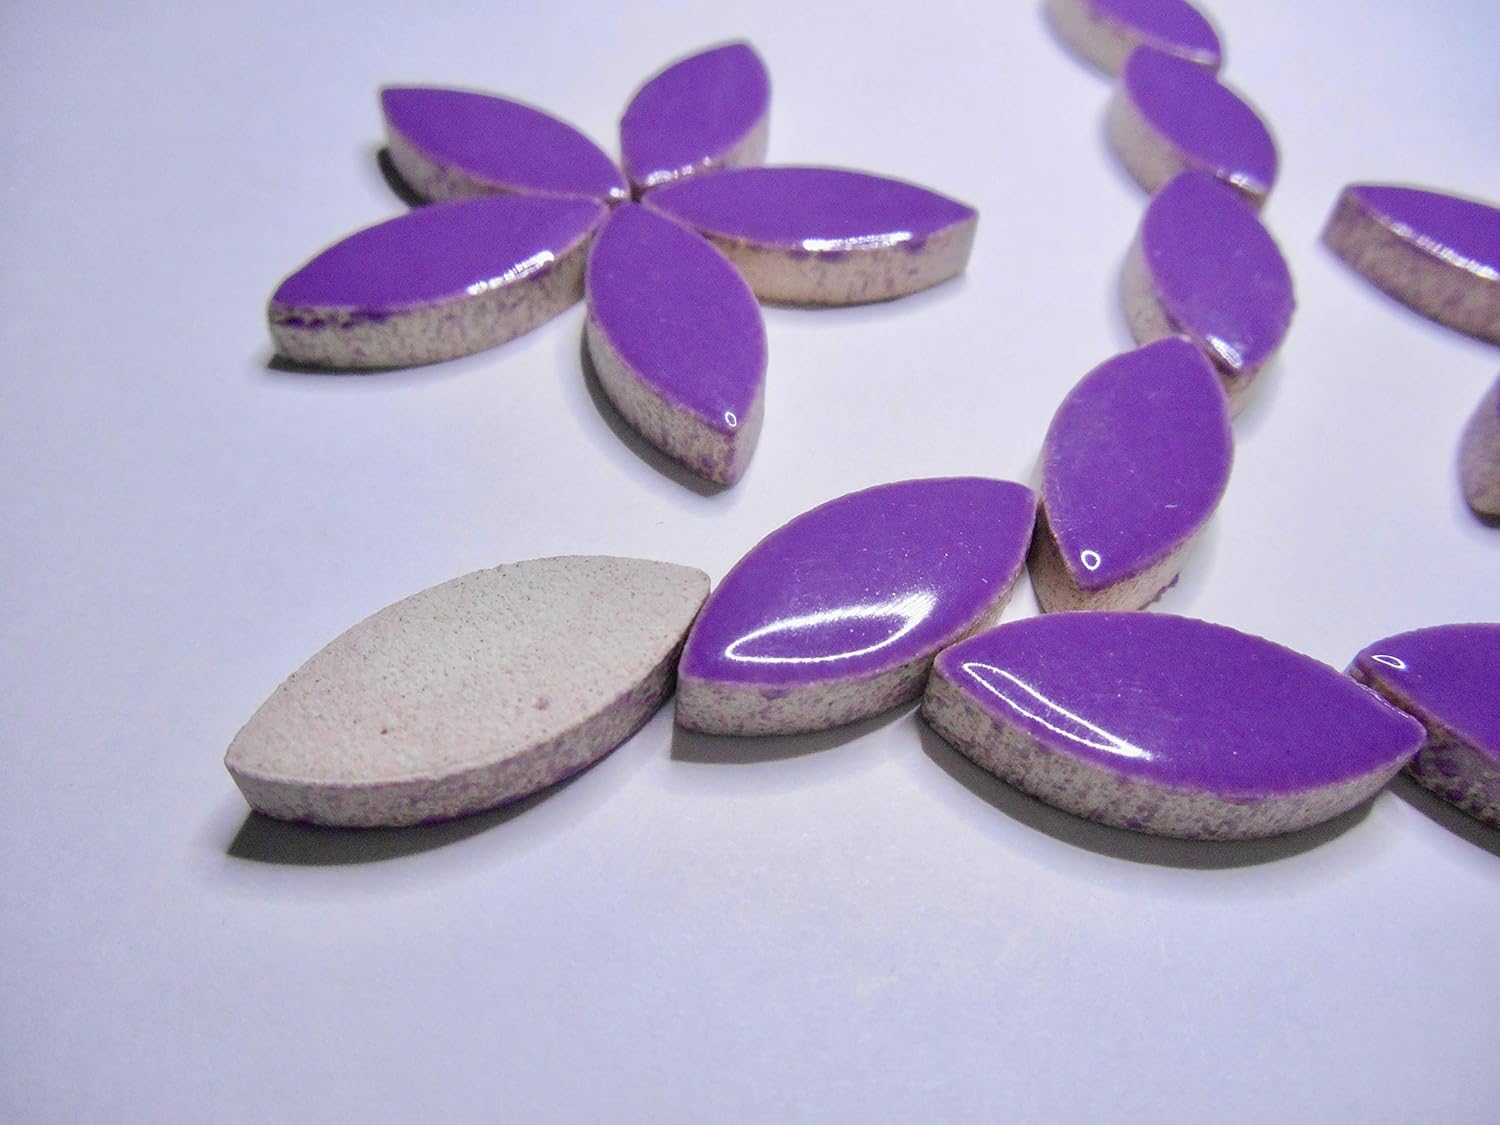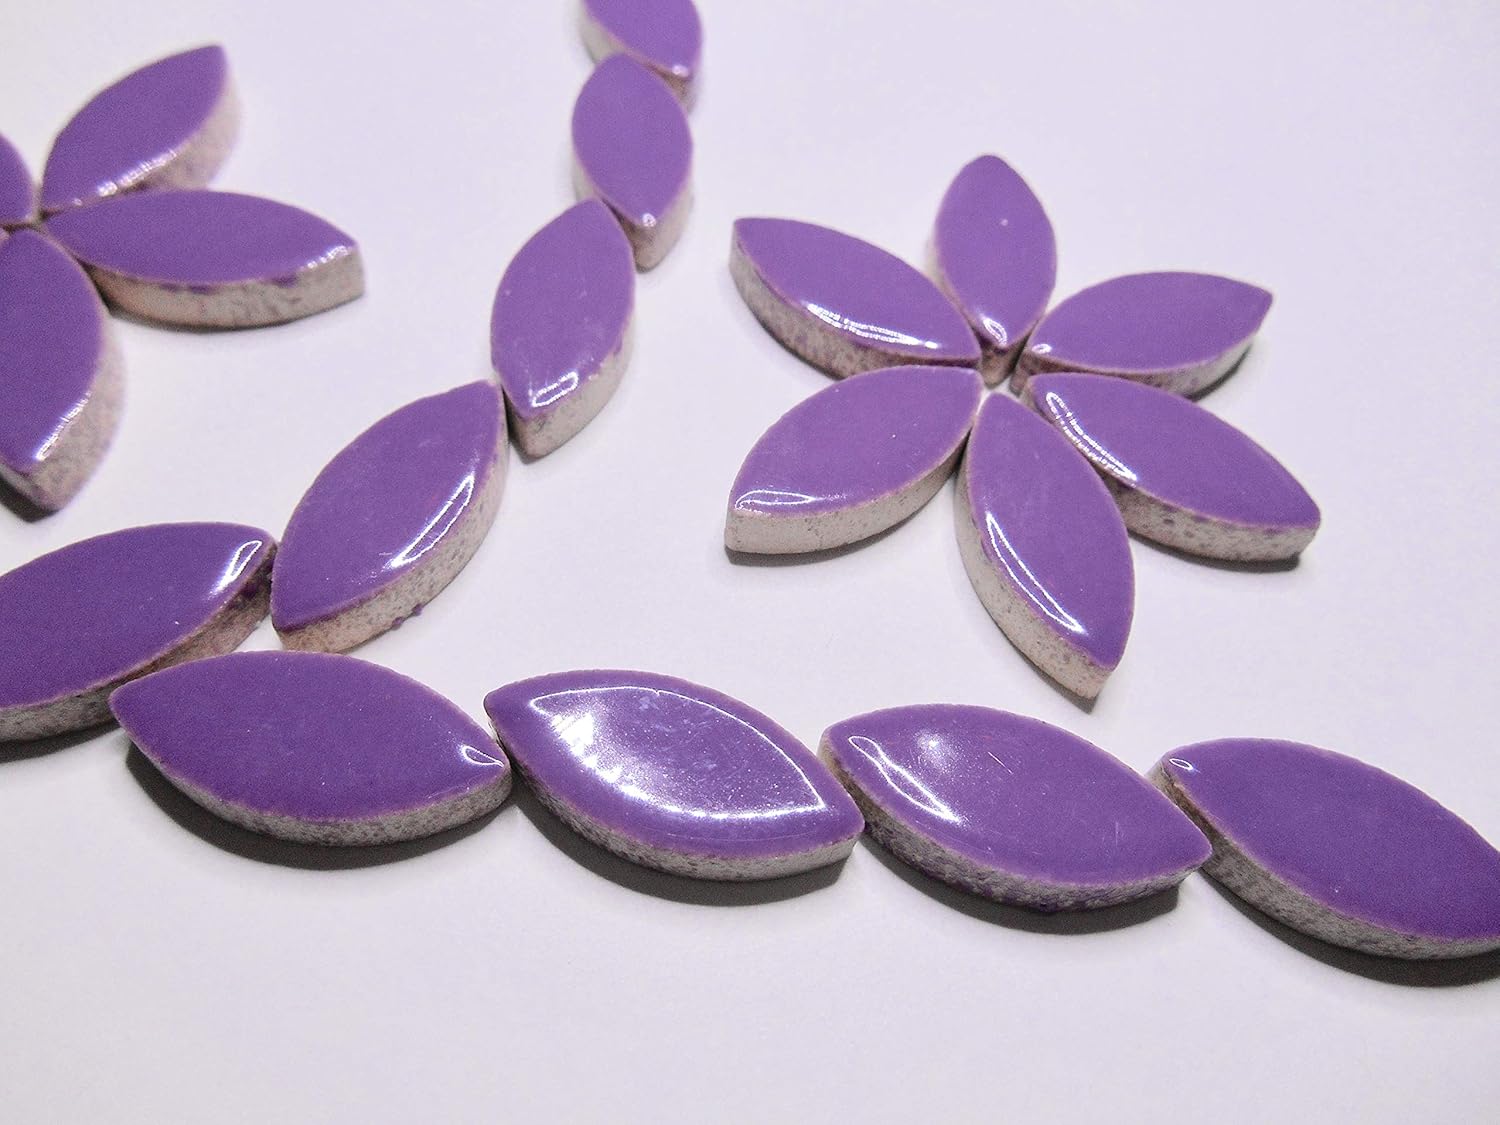
50 Pieces .94" Purple Ceramic High Gloss Leaf Flower Petal Shaped Mosaic Tiles Mosaic Making Supplies
Category: Tools & Home Improvement
50 Pieces .94” Purple Ceramic High Gloss Leaf Flower Petal Shaped Mosaic Tiles Mosaic Making Supplies
Features: Beautifully proportioned pointed petals/leaves are ideal for making curves or flowing lines. Forms a classic flower using either 5 or 6 petals. Easy to use in all of your DIY projects. | You will receive 50 .94” Purple Ceramic leaf shaped tiles – no flaws in the tiles | Available colors – Yellow, Orange, Red, Purple, Pink, Burgundy, Dark Blue, Light Blue, Green, Turquoise, Lime, White, Black, Silver, Gold, Iridescent | Specifications - 24mm long x 11mm wide x 5mm thick. .94” long x .44” wide x .19” thick. High gloss pointed ovals, UVA Resistant, High fired ceramic, Cut using wheeled nippers | **For OUTSIDE USE please seal the back with diluted PVA or Primer **I cut glass for a living – WEAR EYE PROTECTION and gloves when cutting glass!